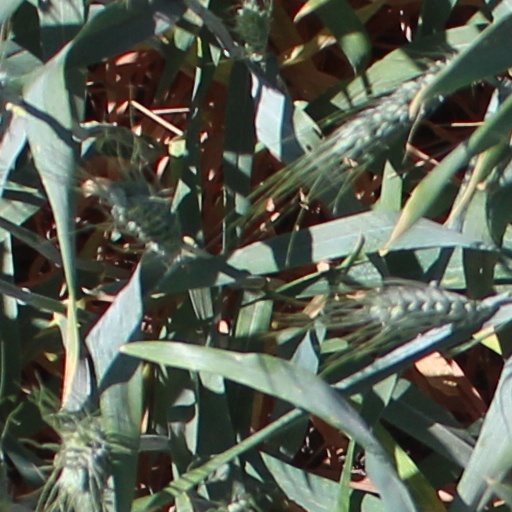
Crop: wheat